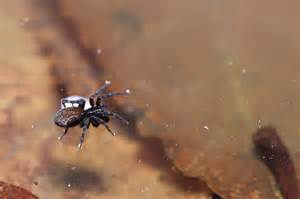
Label: ragno